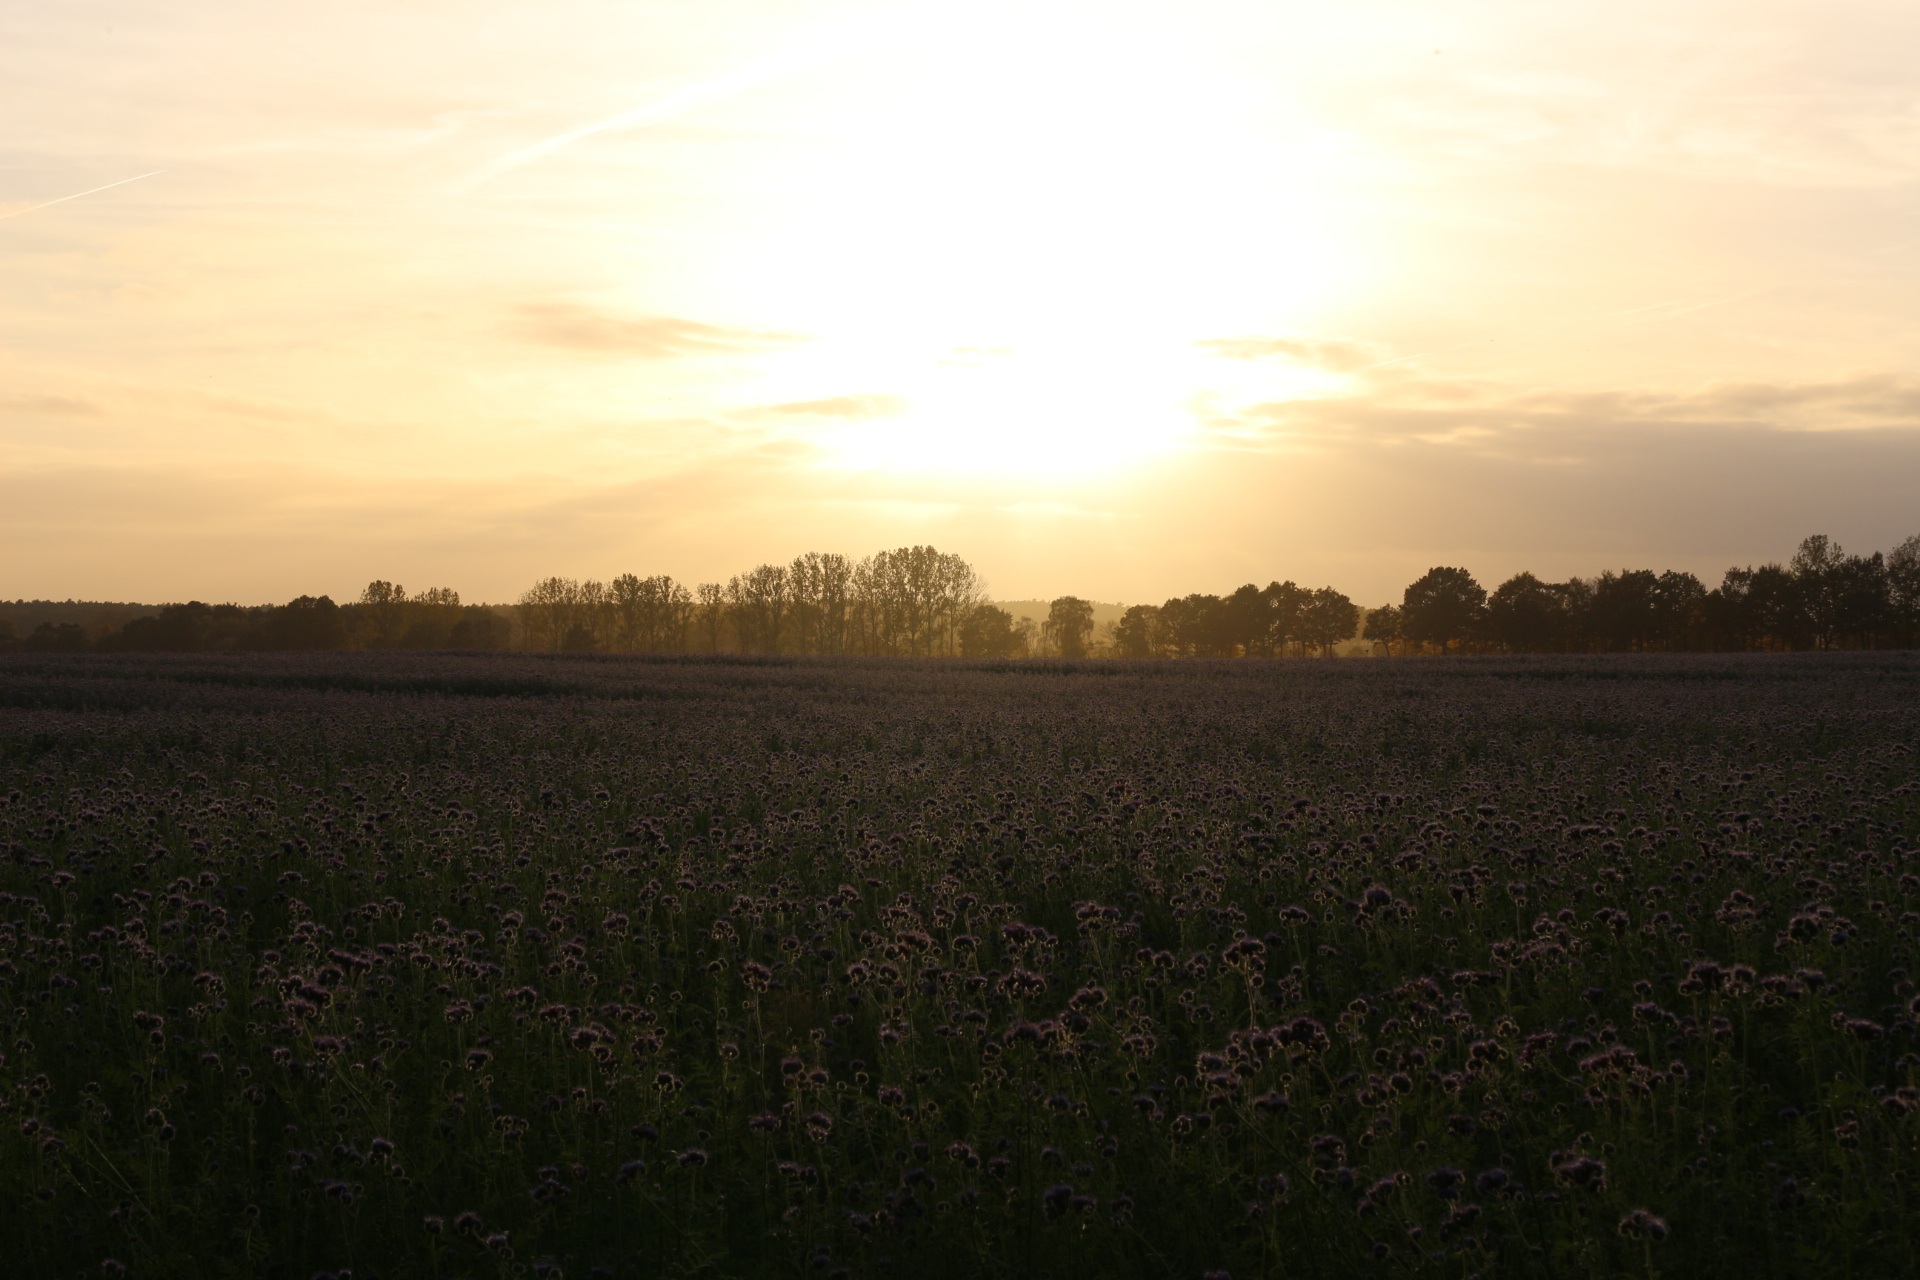
landscape, tree, nature, grass, horizon, cloud, sky, sun, sunrise, sunset, field, meadow, prairie, sunlight, morning, hill, dawn, dusk, evening, agriculture, lighting, plain, grassland, abendstimmung, bees, sunbeam, evening sky, rural area, phacelia, atmospheric phenomenon, grass family